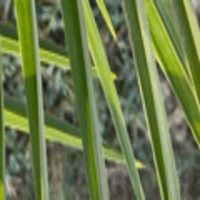
Label: Healthy sample